Wild Knights Gulkeeva

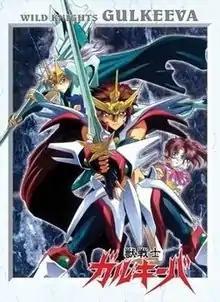

is an anime television series that debuted in 1995. A manga was concurrently serialized in "Shōnen Sunday Super".